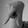
ASL letter: Q